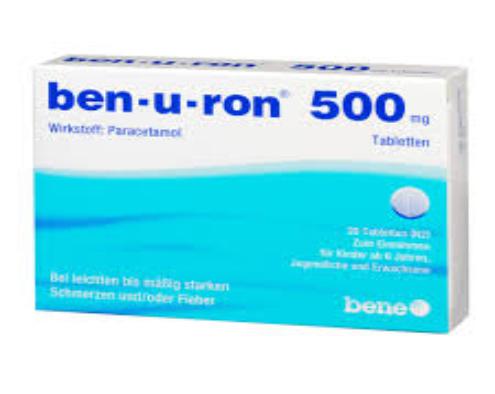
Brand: benuron
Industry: Medical